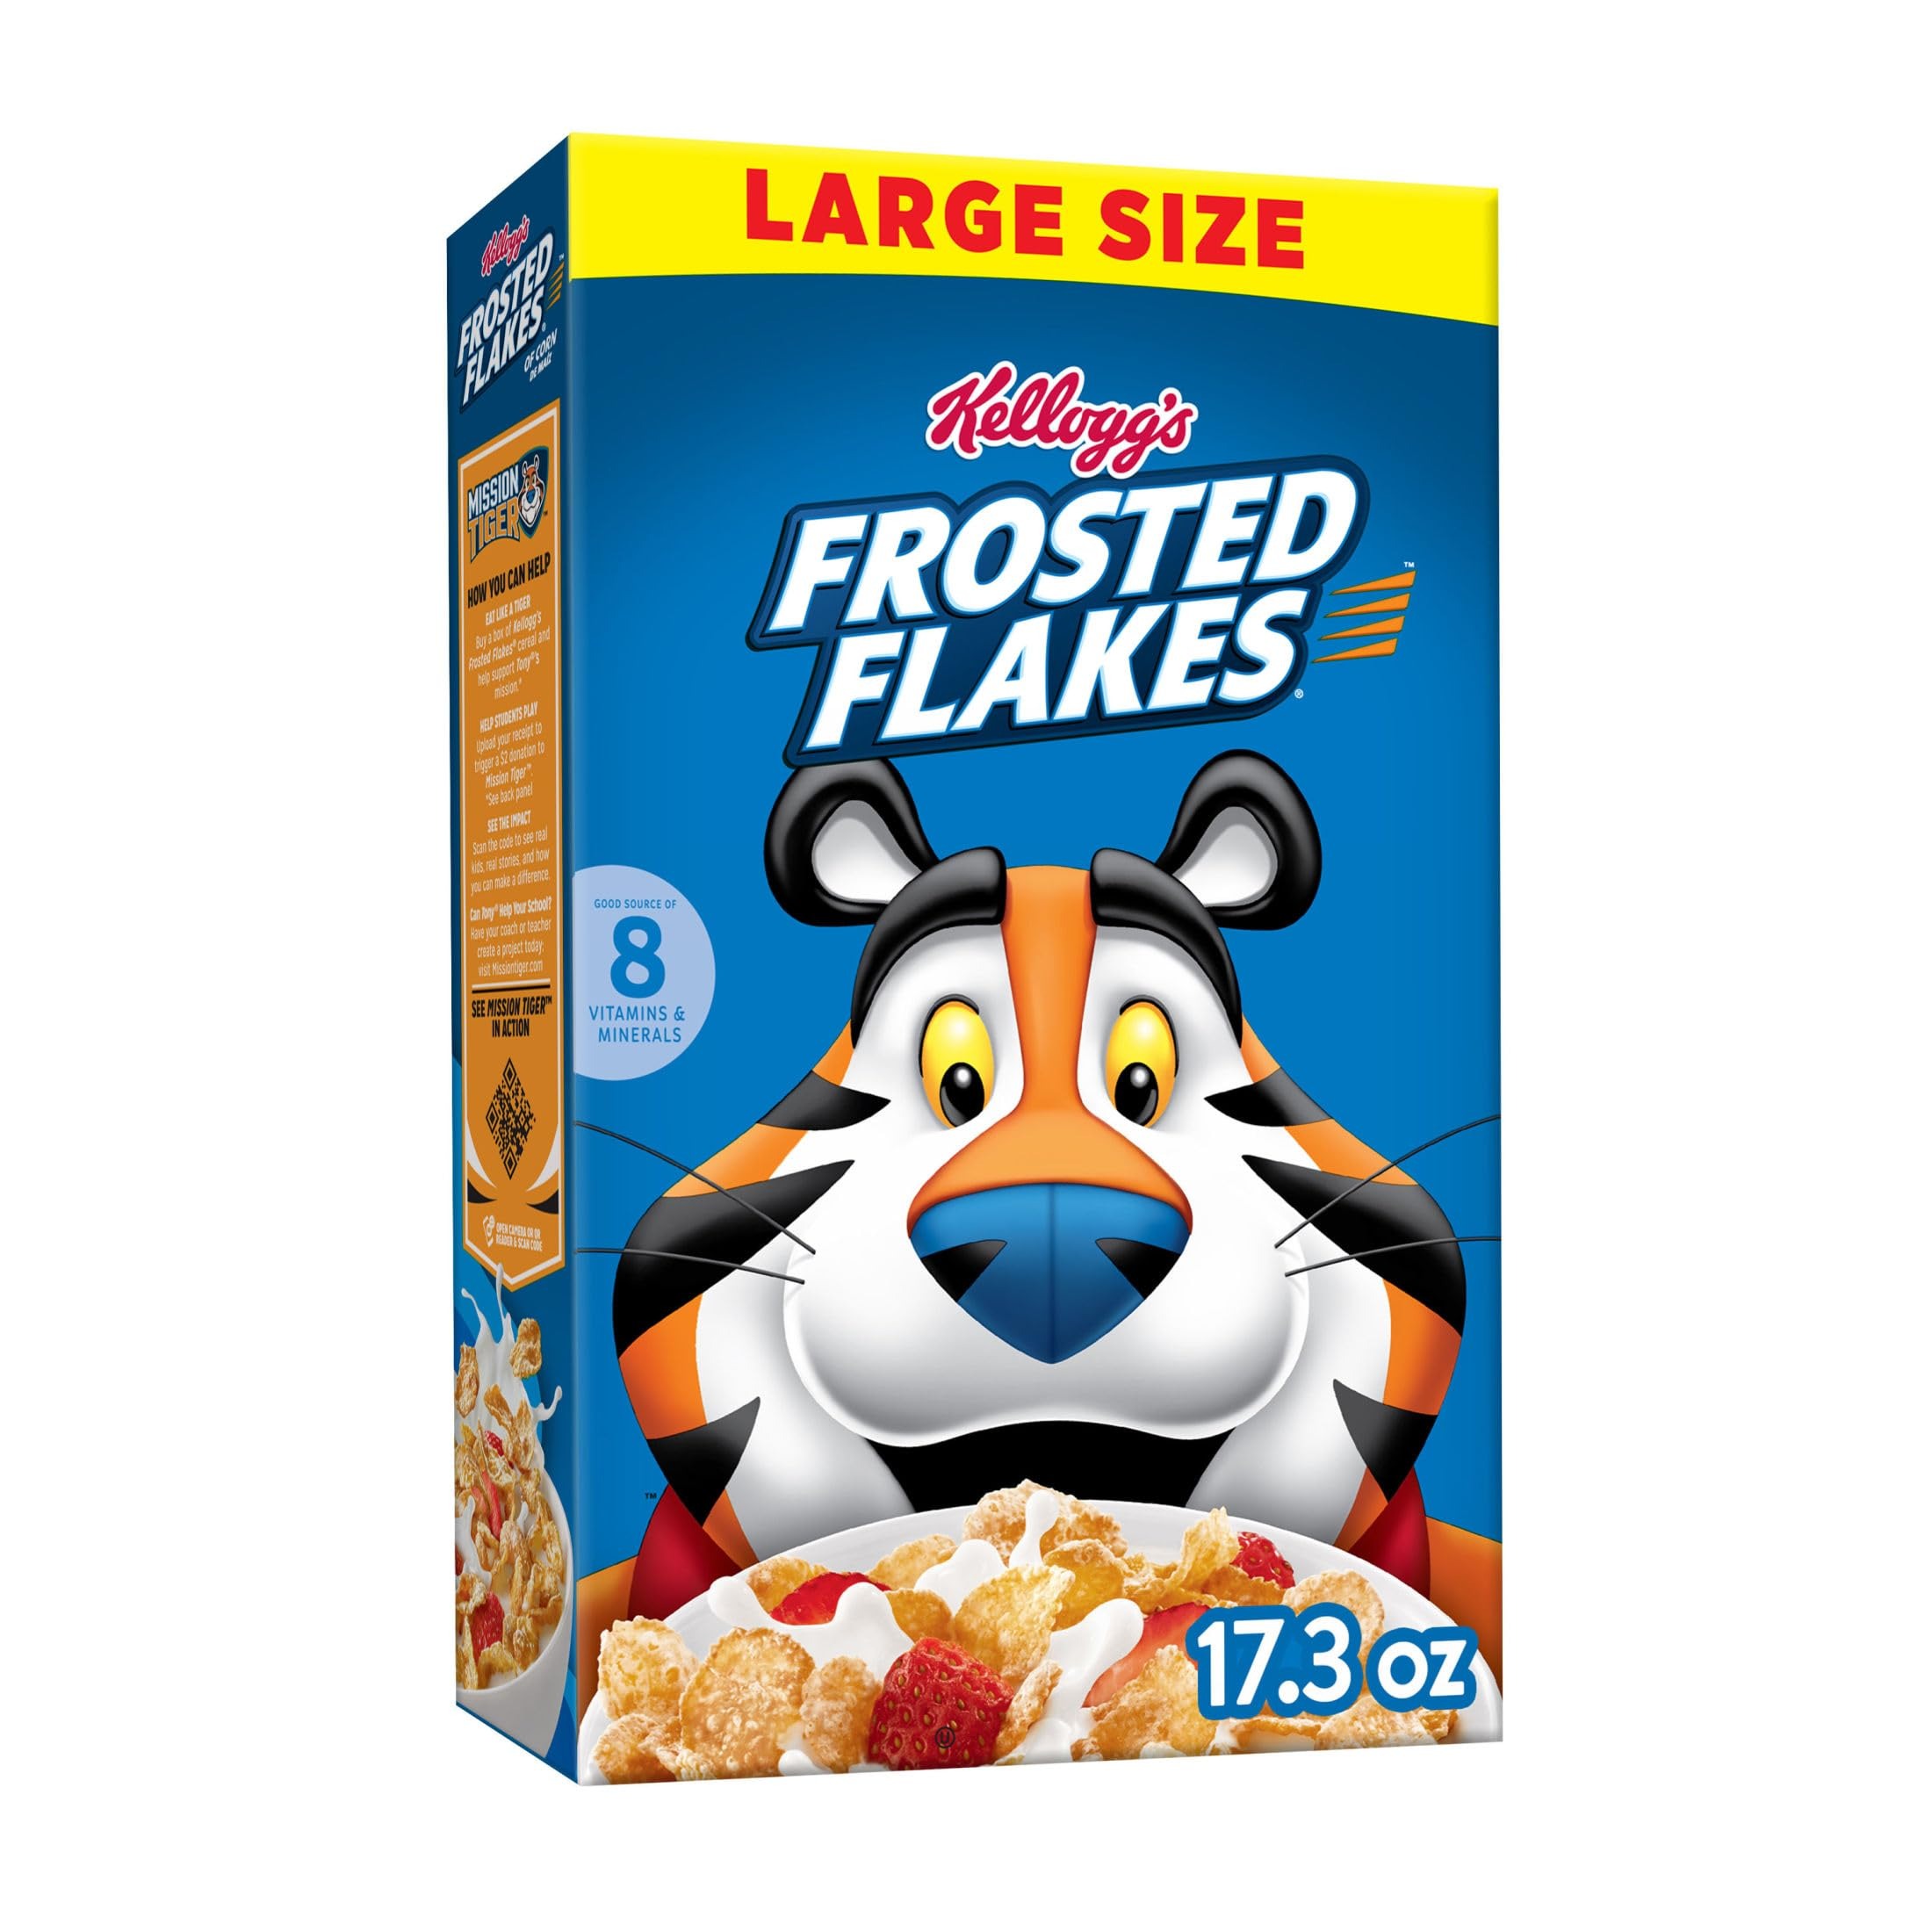
Item Name: Frosted Flakes Breakfast Cereal, 8 Vitamins and Minerals, Kids Snacks, Large Size, Original, 17.3oz Box (1 Box)
Bullet Point 1: Start your morning right and enjoy the irresistible taste of crunchy corn flakes with a sparkle of sweet frosting in every spoonful
Bullet Point 2: Start your morning right and enjoy the irresistible taste of crunchy corn flakes with a sparkle of sweet frosting in every spoonful
Bullet Point 3: Treat your family to GR-R-REAT-tasting, crunchy flakes of corn sprinkled with sweet frosting; Perfect for both kids and adults
Bullet Point 4: Healthy, fat-free cereal; A good source of eight vitamins and minerals in every serving; Kosher Pareve
Bullet Point 5: Enjoy with your favorite milk or as a tasty snack at work, after school, or late night bite
Bullet Point 6: Includes one, 17.3-ounce box of Frosted Flakes ready-to-eat cereal; Packaged for freshness and great taste
Value: 17.3
Unit: Ounce

Price: 8.785